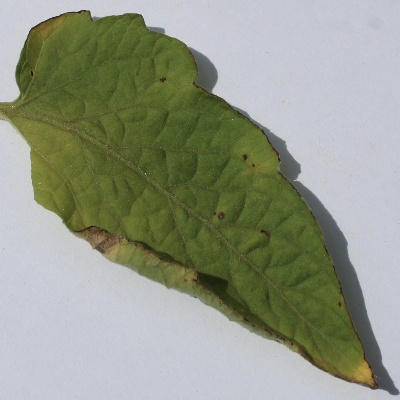
Crop: Tomato
Condition: septoria leaf spot